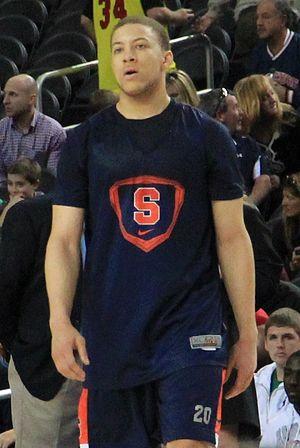
Brandon Triche, né le 21 février 1991 à Syracuse dans l'État de New York, est un joueur américain de basket-ball.